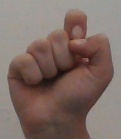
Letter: fa